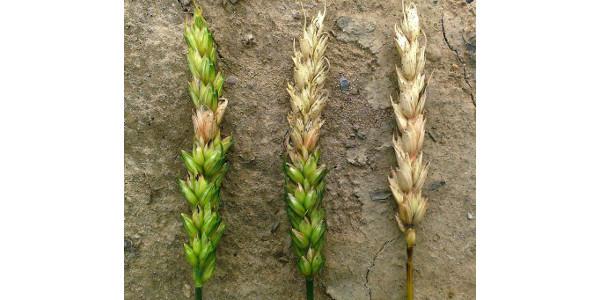
Plant: Wheat
Disease: wheat head scab